2009 NASCAR Nationwide Series

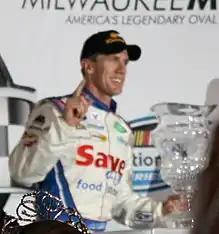
Carl Edwards after winning the 2009 NorthernTool.com

Did not qualify: Morgan Shepherd (#89), Kevin Lepage (#52), Stanton Barrett (#41), John Wes Townley (#09).